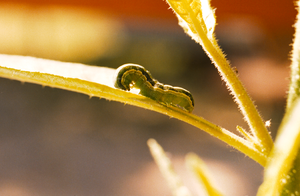
La Noctuelle exiguë ou Noctuelle de la betterave est une espèce de lépidoptères de la famille des Noctuidae.